Dan Burt

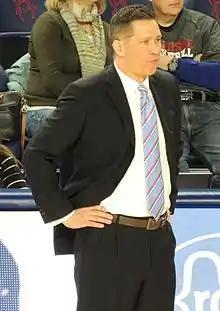
Burt in 2014

Dan Burt is the Head Women's Basketball Coach at the Duquesne University.